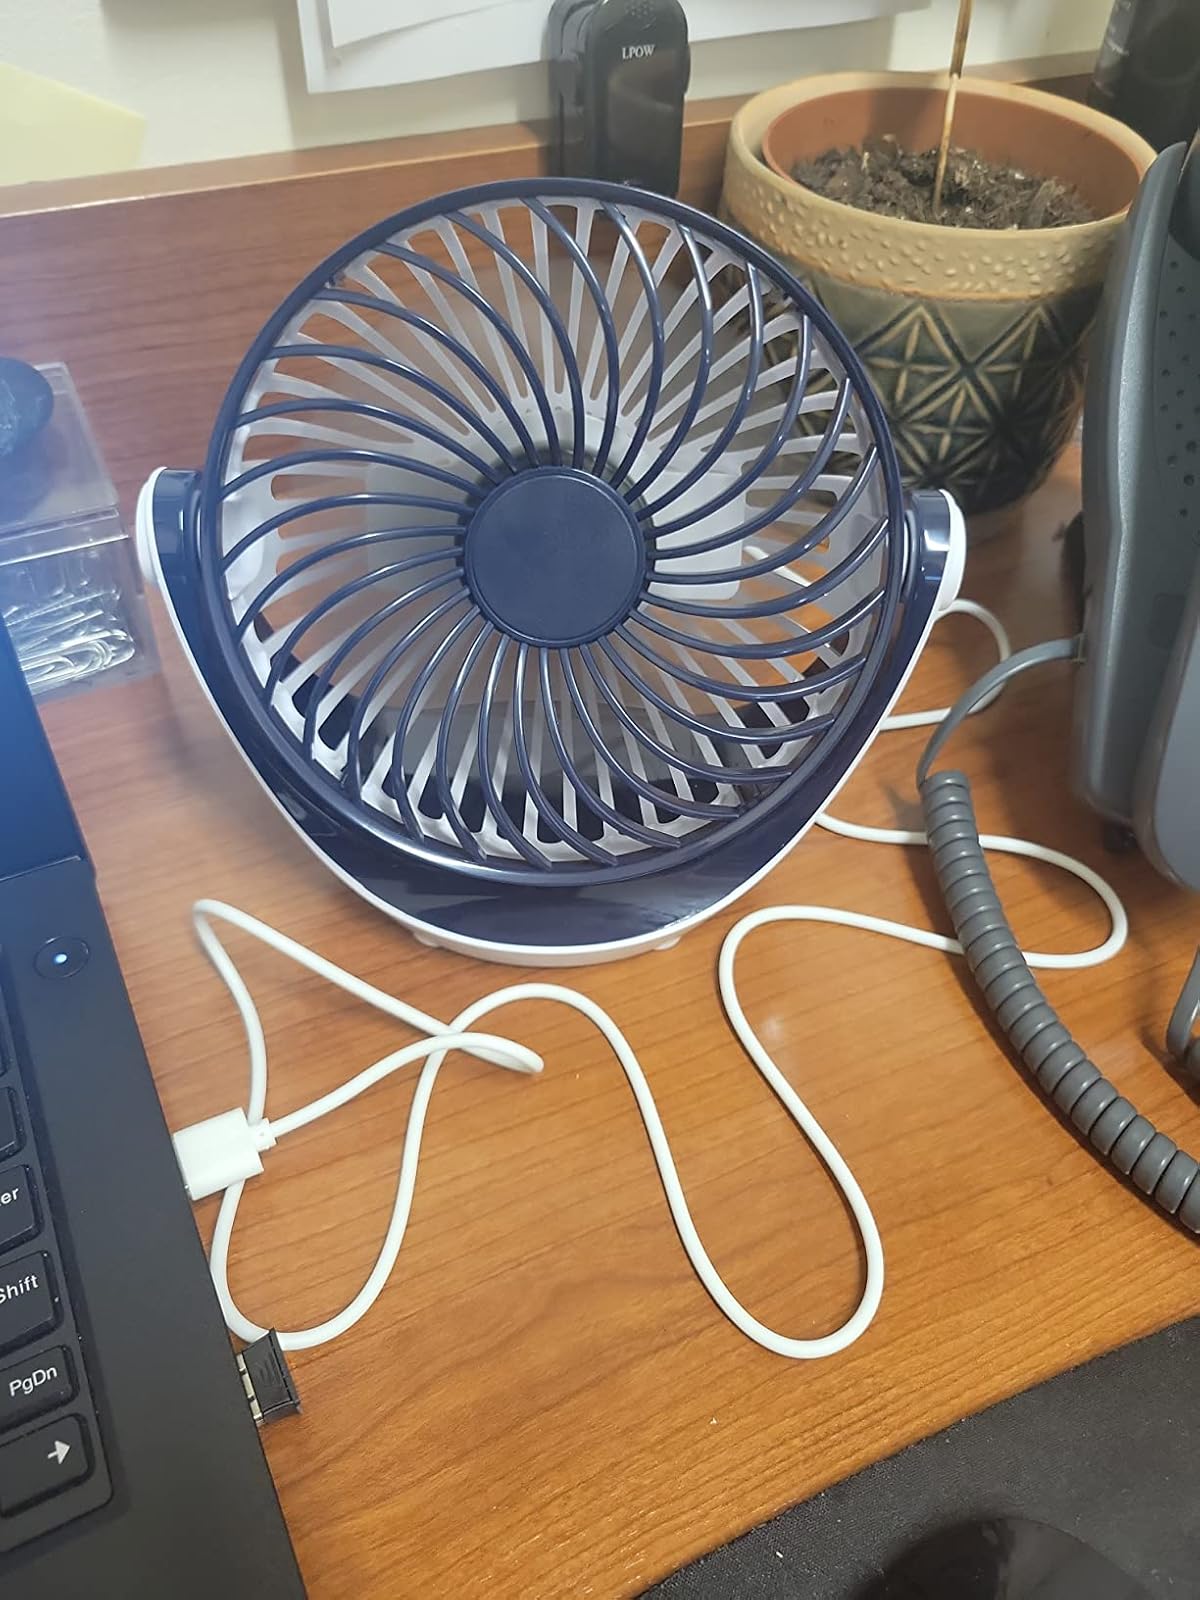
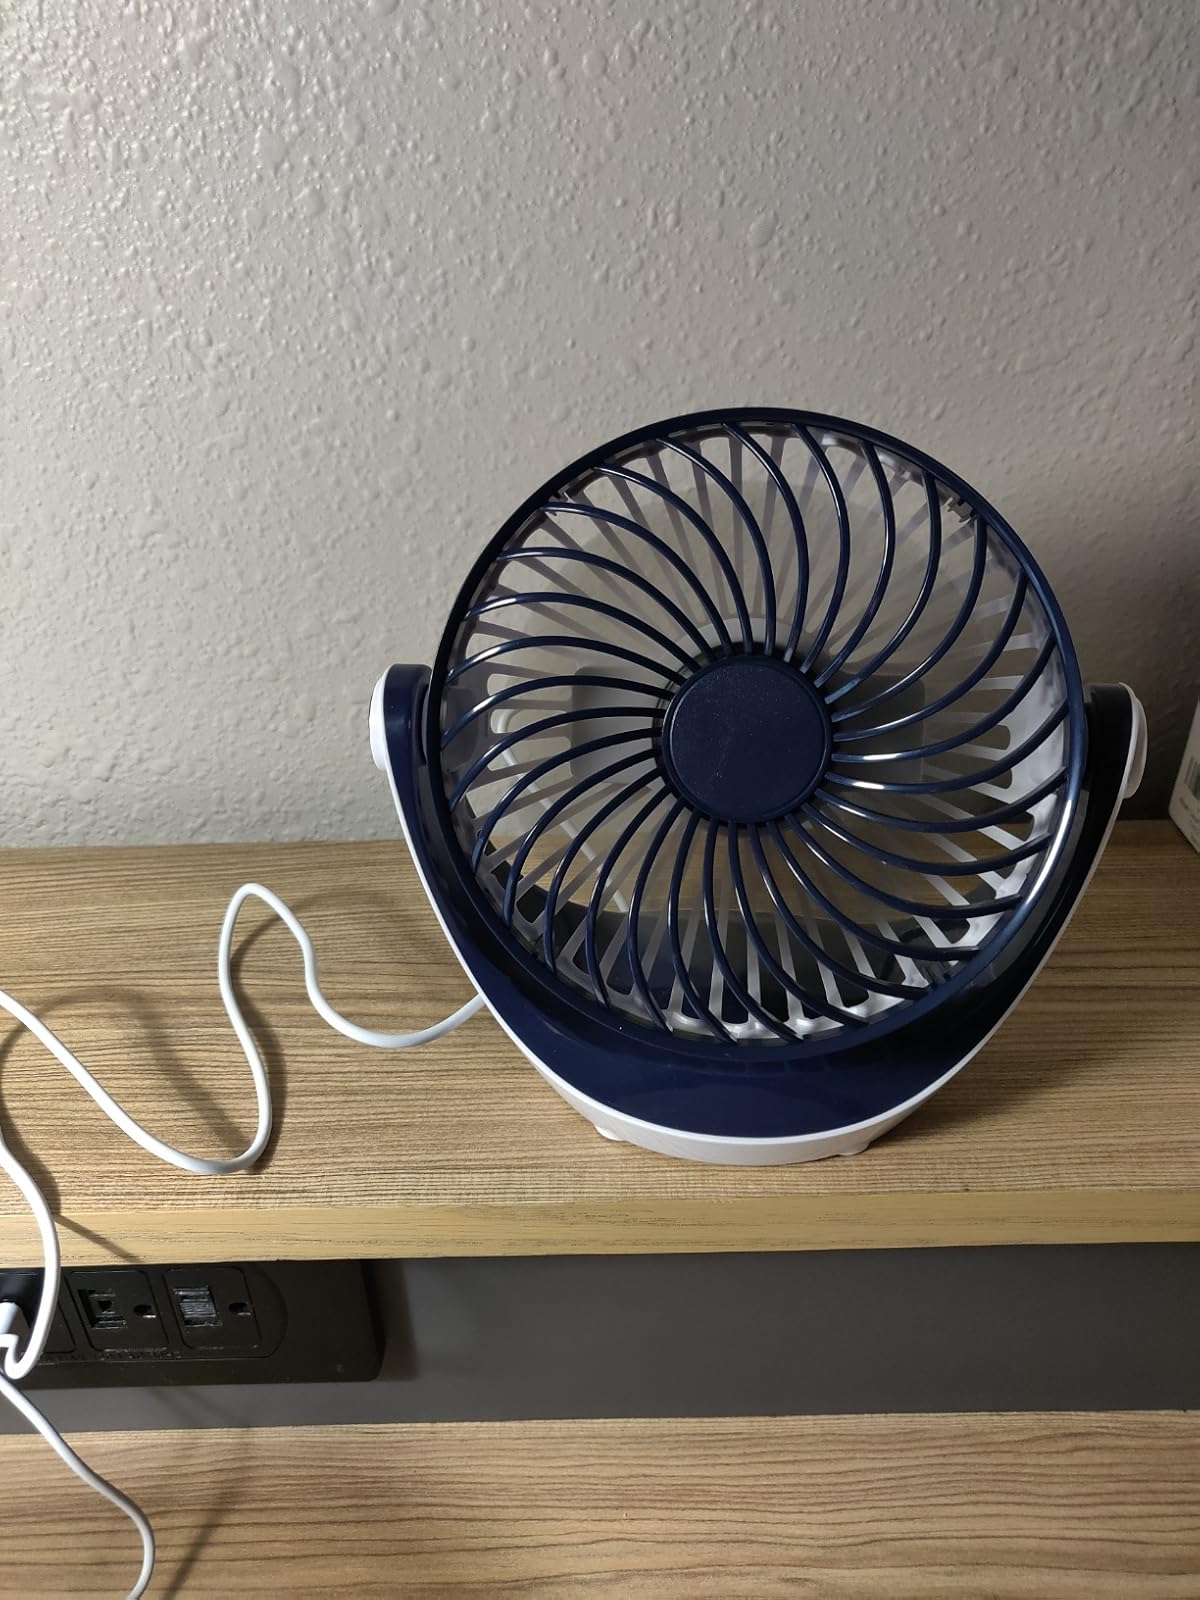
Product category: fan
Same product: yes